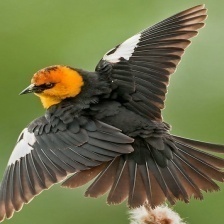
Species: YELLOW HEADED BLACKBIRD
Scientific name: XANTHOCEPHALUS